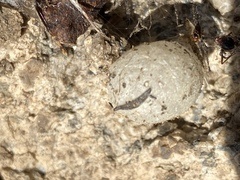
Species: Lactrodectus_hesperus